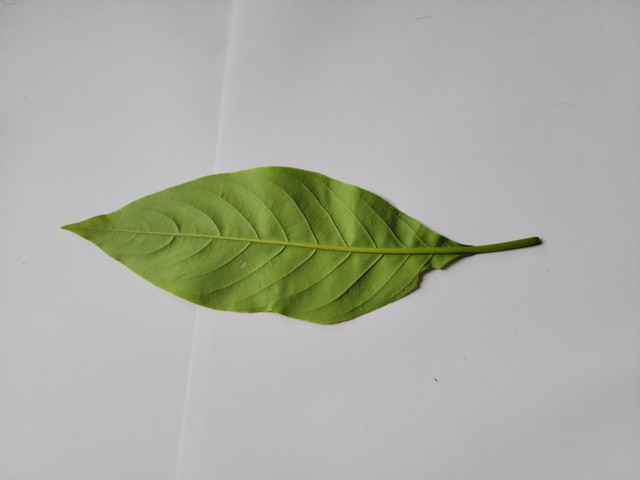
Plant: basok